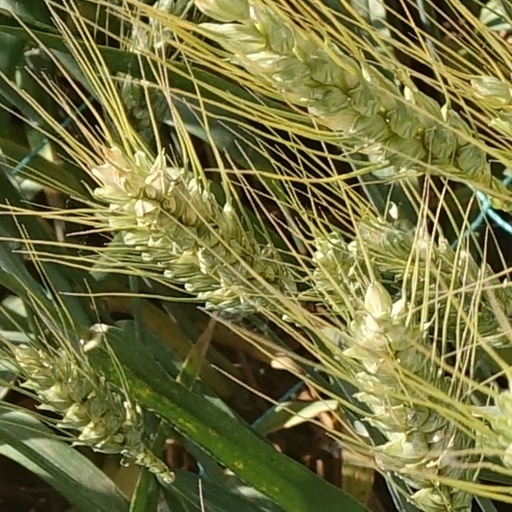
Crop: wheat